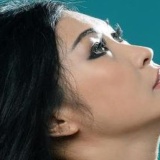
ca sĩ Phương Thanh